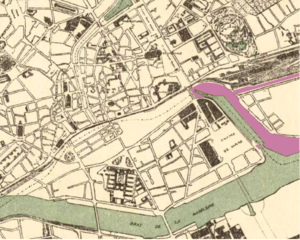
Schéma du comblement, sur la base d'un plan de 1930
Les comblements de Nantes sont des opérations d'aménagement urbain menées de 1926 à 1946 dans le centre-ville de Nantes, en France. Ils ont principalement abouti à la suppression des deux bras de la Loire les plus au nord — le bras de la Bourse et le bras de l'Hôpital — et au détournement d'un affluent du fleuve, l'Erdre, dont le cours et l'embouchure ont été déplacés vers l'est, la rivière se jetant depuis dans le canal Saint-Félix aménagé à cette occasion, via un tunnel. Les surfaces ainsi gagnées sur l'eau ont permis la création des cours des 50-Otages, John-Kennedy, Franklin-Roosevelt, Commandant-d'Estienne-d'Orves ainsi que du « terre-plein de l'île Gloriette ». Ces travaux et les aménagements qui ont suivi ont marqué l'urbanisme de la ville jusqu'au XXIᵉ siècle.
Le canal Saint-Félix est un canal, dans lequel coulent les eaux de l'Erdre, avant que celle-ci ne se jette dans la Loire. Situé à Nantes, à l'est du château des Ducs, il a pris la place d'un des anciens bras de la Loire, le bras de la Bourse, lors des Comblements de Nantes. Il constitue aujourd'hui un port de plaisance non loin du centre-ville, avec un parking côté quai Malakoff.